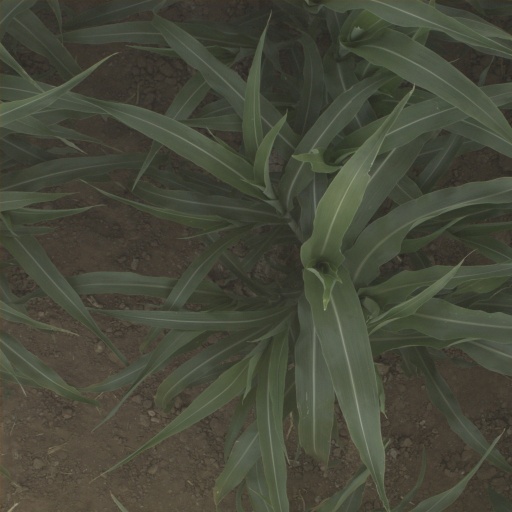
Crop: sorghum